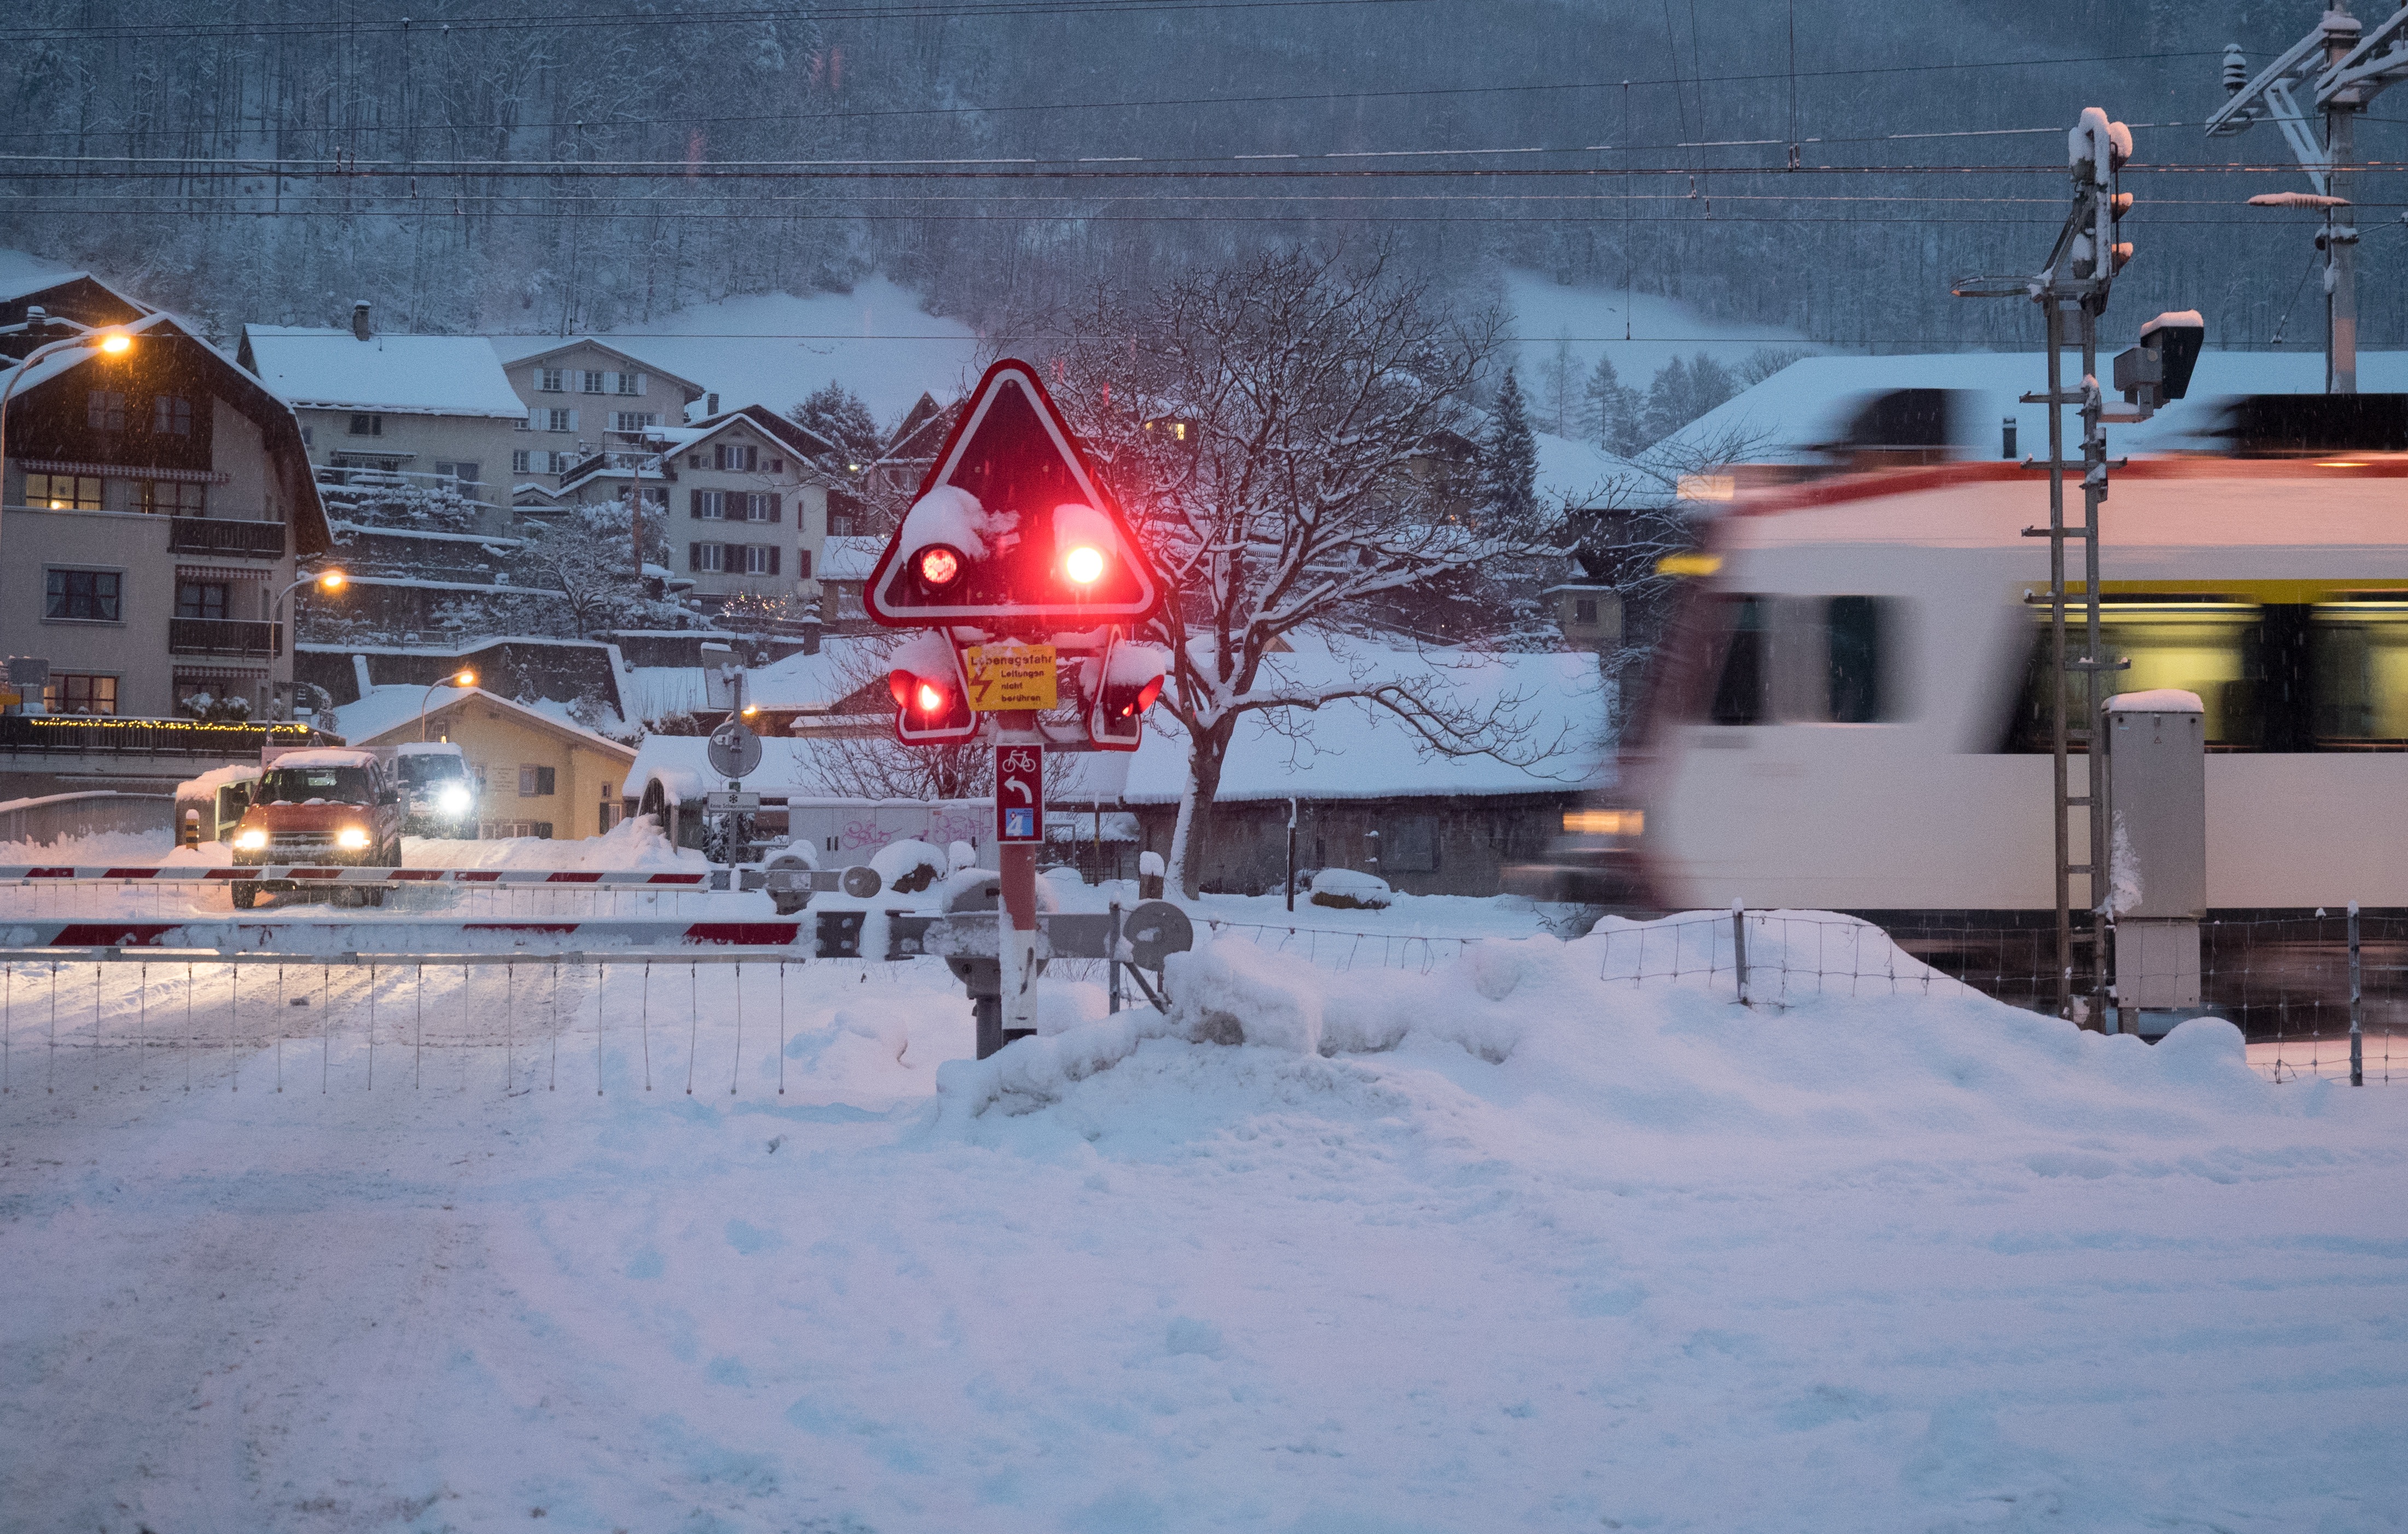
snow, winter, train, weather, signal, season, glarus, blizzard, barrier, wintry, sbb, freezing, s bahn, swiss federal railways, geological phenomenon, winter storm